Michael Rush (rower)

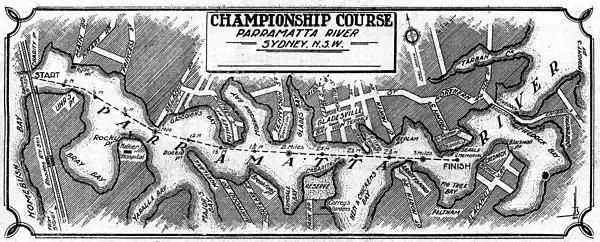

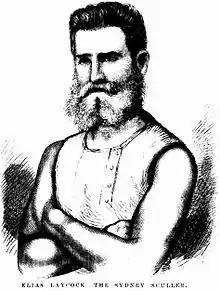

Elias C. Laycock was his 'chief rival'. Just a year younger than Rush, and like him, a large and powerful man, Laycock came to live on the Lower Clarence River around 1874. The two scullers met first at the Queen's Birthday regatta in Grafton in May 1874. Laycock, untried at boat racing, was beaten, though undeterred. During the following years, Laycock challenged Rush and others to sculling matches, until in April 1879, he beat World Champion Trickett at a State regatta. A series of matches followed to determine the current Australian sculling Champion, who would defend the World Title. Laycock beat Rush again and again, but Trickett eventually beat Laycock. Trickett once more went to the Thames to row against Ned Hanlan, but these preliminary contests in Sydney marked the end of Rush's World Championship ambitions.